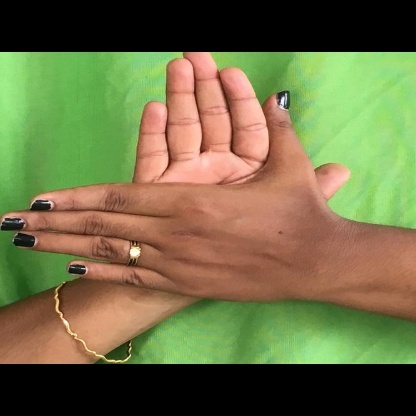
Mudra: Chakra